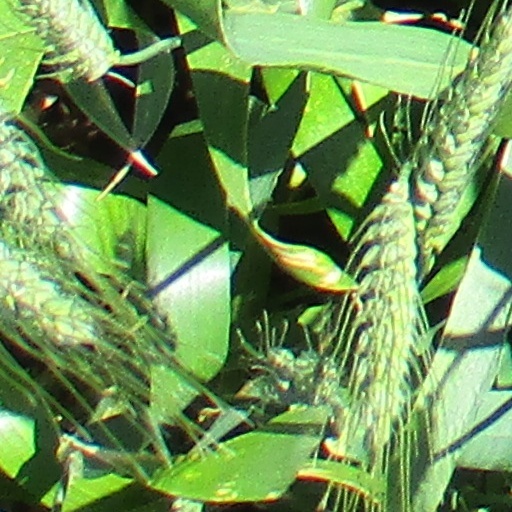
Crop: wheat